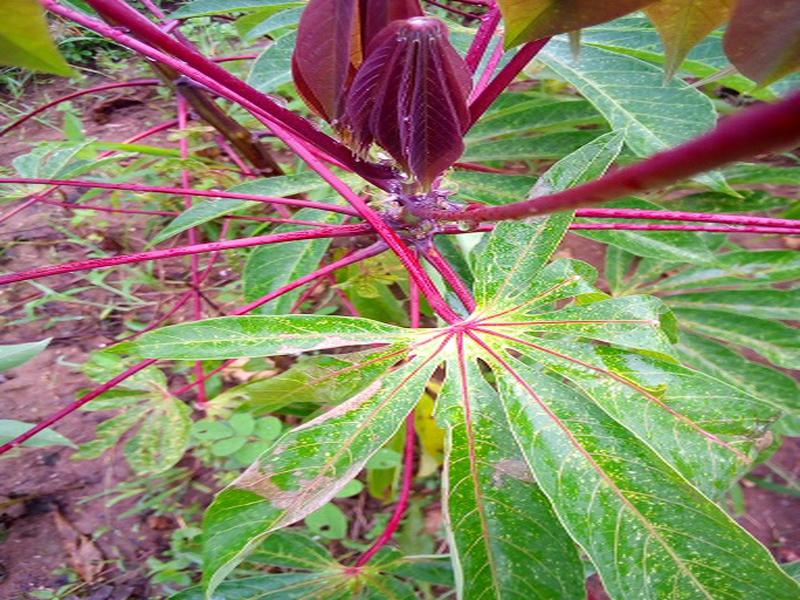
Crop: cassava
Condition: green_mottle